AN/UQQ-2 Surveillance Towed Array Sensor System

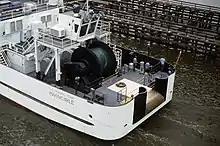
USNS "Invincible" as originally configured. Aft view of equipment for the Surveillance Towed-Array Sensor System (SURTASS), 1987.

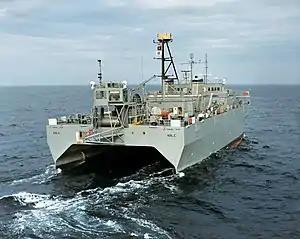
USNS "Able" (T-AGOS-20) aft view of SURTASS equipment.

The AN/UQQ-2 Surveillance Towed Array Sensor System (SURTASS), colloquially referred to as the ship's "Tail", is a towed array sonar system of the United States Navy.